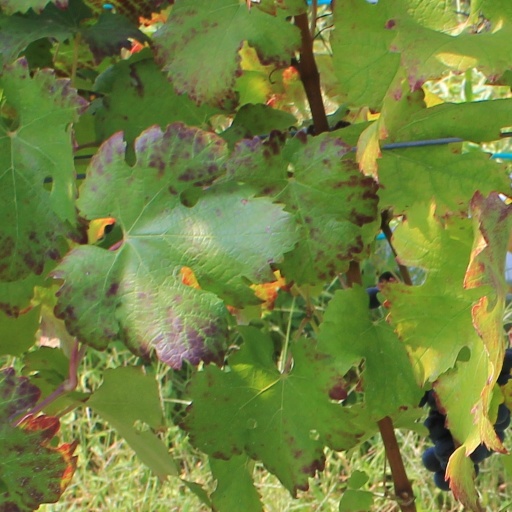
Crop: grape